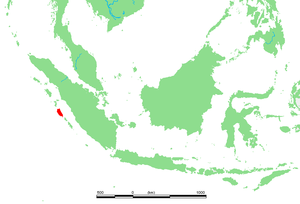
Siberut
Siberuts beliggenhed i Indonesien
Siberut er en indonesisk ø vest for Sumatra beliggende i det Indiske Ocean. Det er den største af Mentawaiøerne. Øen er dækket af regnskov. Øen er beboet af mange primater herunder Kloss' gibbon.